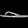
Label: Sandal